Douglas AC-47 Spooky

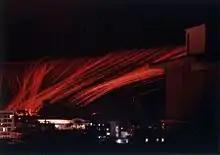
Timelapse photo showing tracer rounds visible at night while converging on the target of an AC-47D performing a pylon turn in Saigon in 1968

In August 1964, years of fixed-wing gunship experimentation reached a new peak with "Project Tailchaser" under the direction of Captain John C. Simons. This test involved the conversion of a single Convair C-131B to be capable of firing a single GAU-2/A Minigun at a downward angle out of the left side of the aircraft. Even crude grease pencil crosshairs were quickly discovered to enable a pilot flying in a pylon turn to hit a stationary area target with relative accuracy and ease. The Armament Development and Test Center tested the craft at Eglin Air Force Base, Florida, but lack of funding soon suspended the tests. In 1964, Captain Ron W. Terry returned from temporary duty in South Vietnam as part of an Air Force Systems Command team reviewing all aspects of air operations in counter-insurgency warfare, where he had noted the usefulness of C-47s and C-123s orbiting as flare ships during night attacks on fortified hamlets. He received permission to conduct a live-fire test using the C-131 and revived the side-firing gunship program.